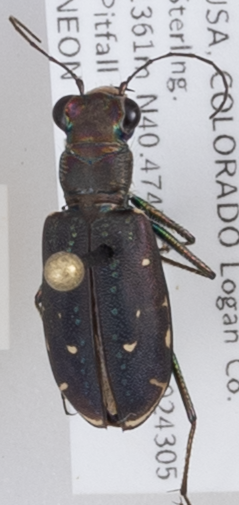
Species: Cicindela punctulata
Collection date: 2018-07-12
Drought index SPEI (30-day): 0.792
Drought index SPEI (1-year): -0.33
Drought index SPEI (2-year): -0.418